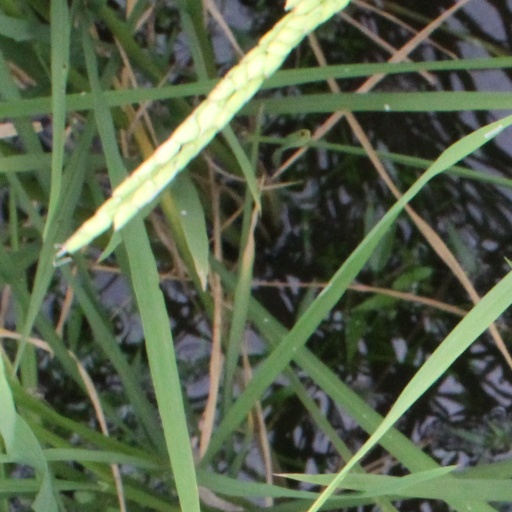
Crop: rice